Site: brandenburg
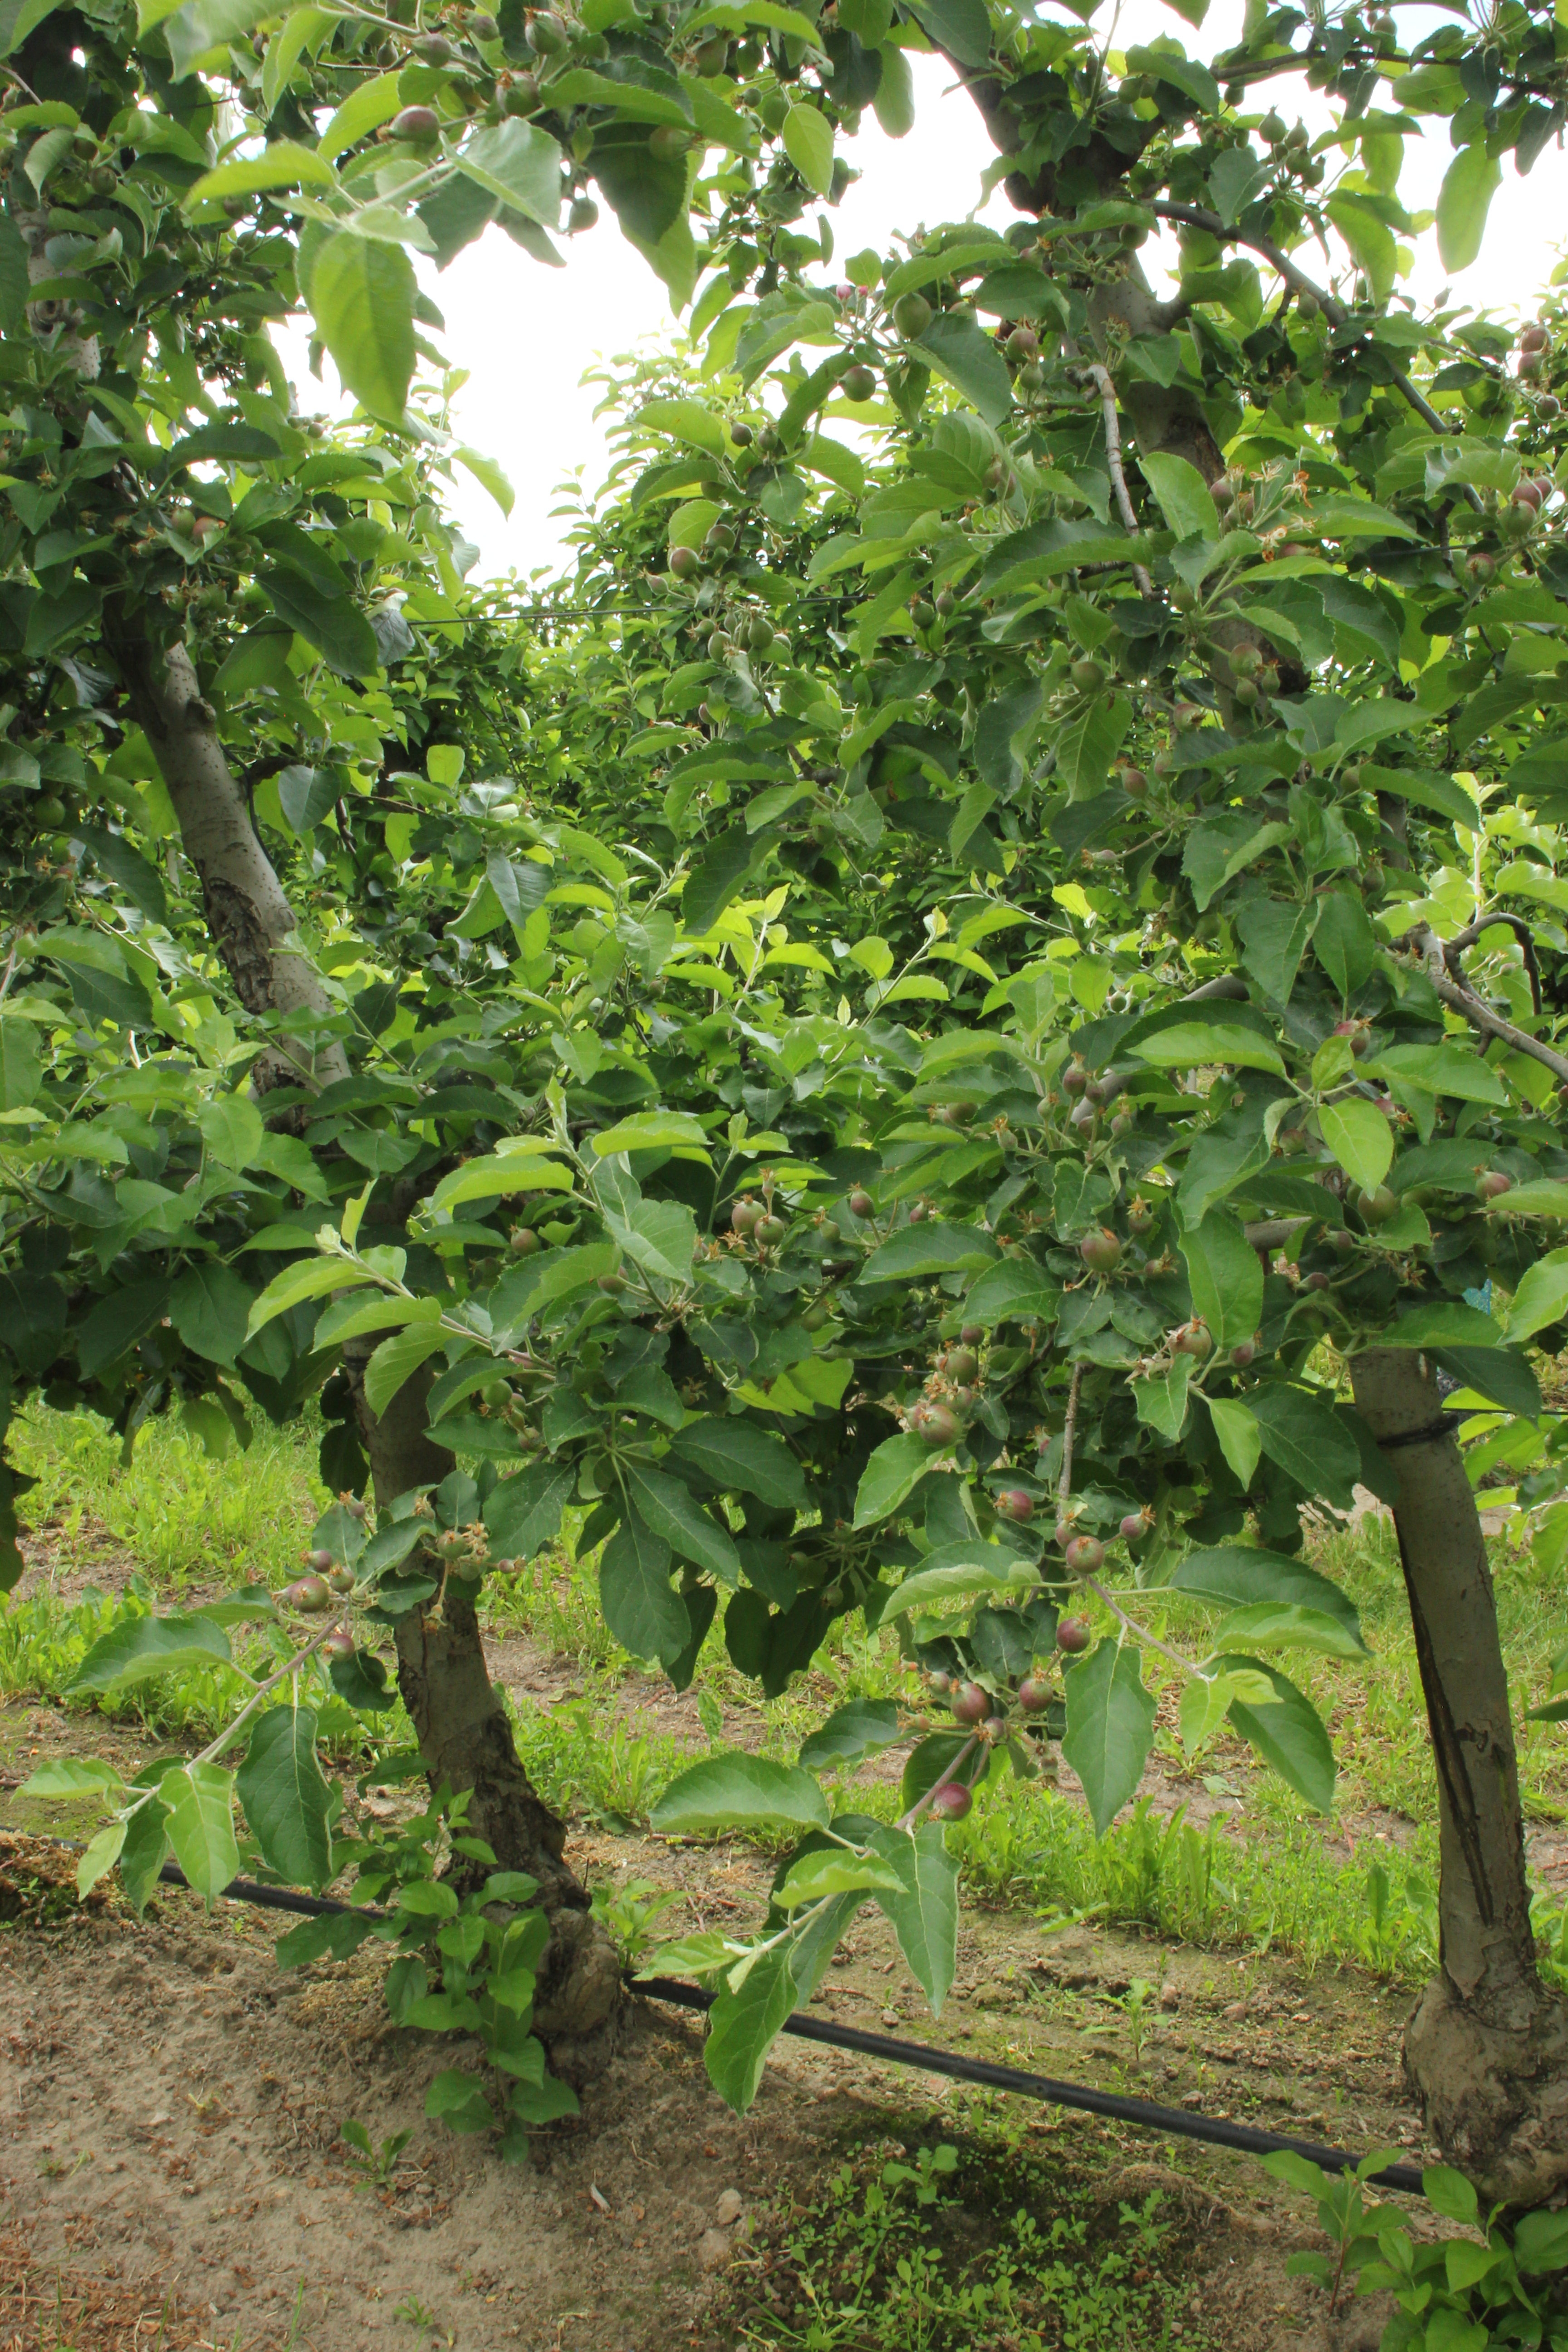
Growth stage (BBCH 72): Development of fruit